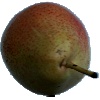
Label: Pear Forelle 1